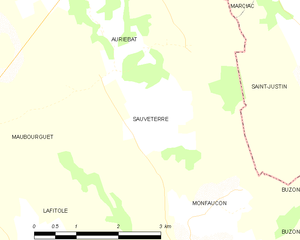
Carte des communes françaises
Sauveterre est une commune française située dans le département des Hautes-Pyrénées, en région Occitanie.